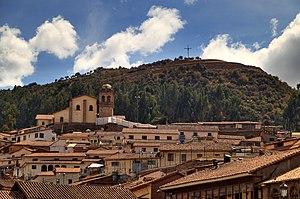
SVP, rendez cette description accessible à tous en la traduisant dans plusieurs langues.